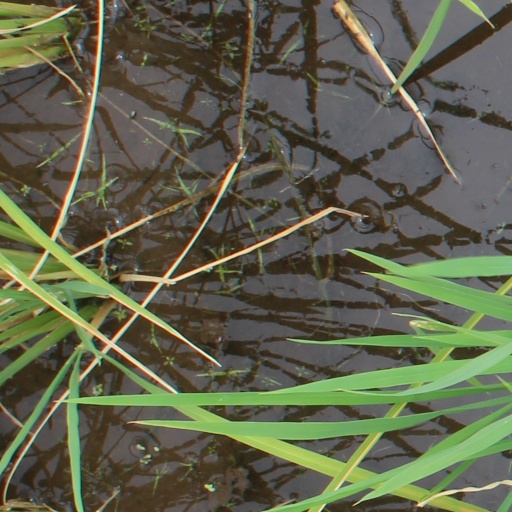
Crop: rice